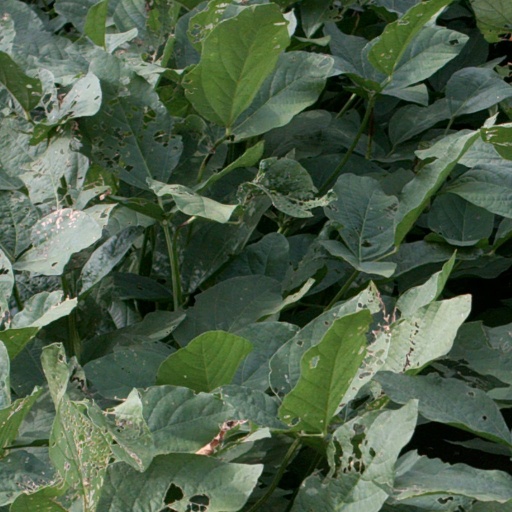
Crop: soybean